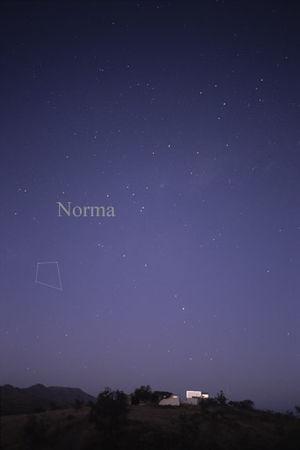
La Règle est une constellation de l'hémisphère sud faiblement visible.